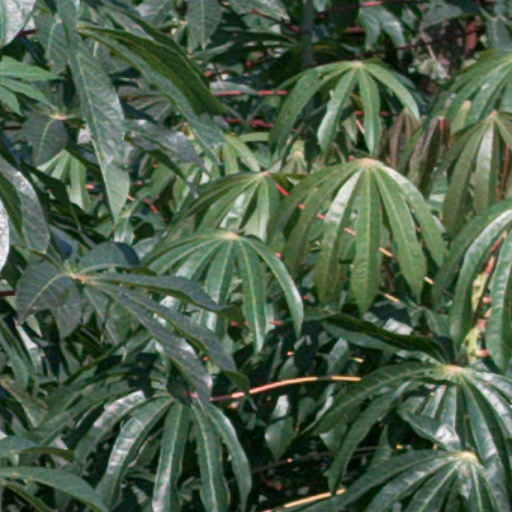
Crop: cassava